Lavani

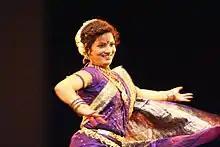
Lady performing Lavani dance

Lavani dance originated from Maharashtra in the 18th and 19th century. Lavani dancers were patronised by Maratha Lords and Kings.